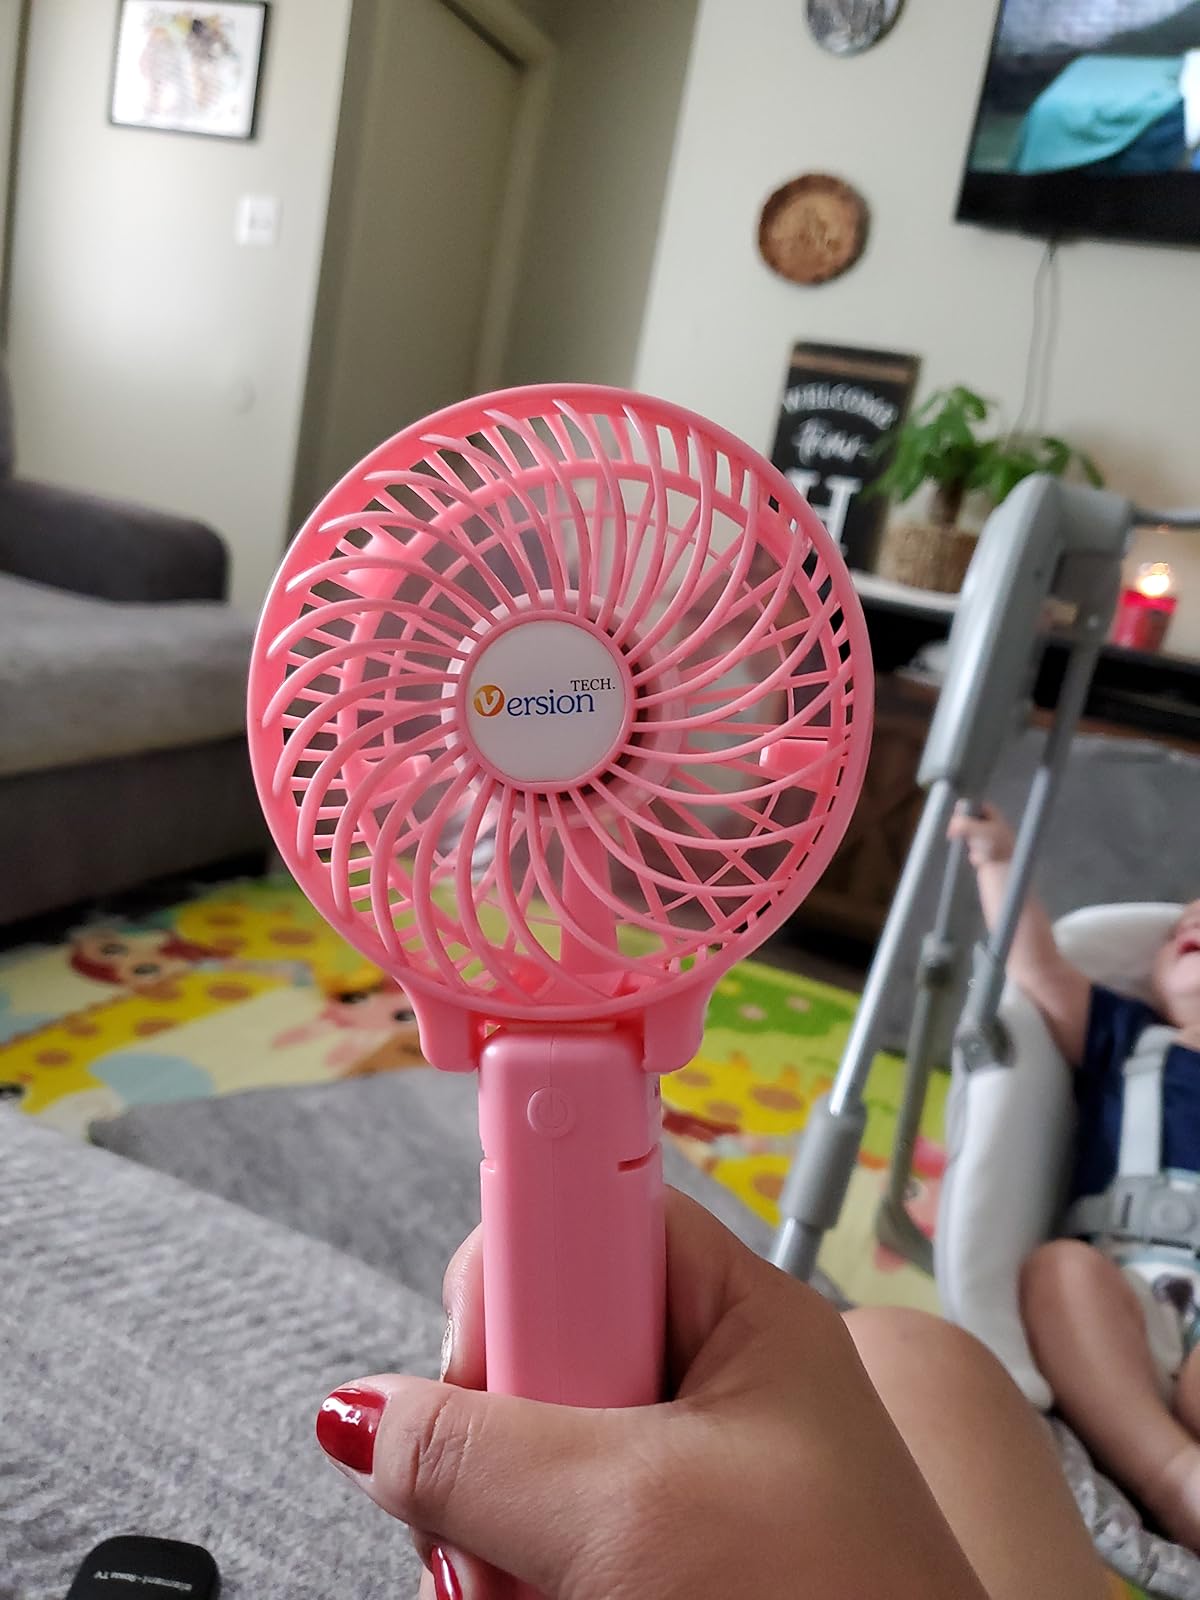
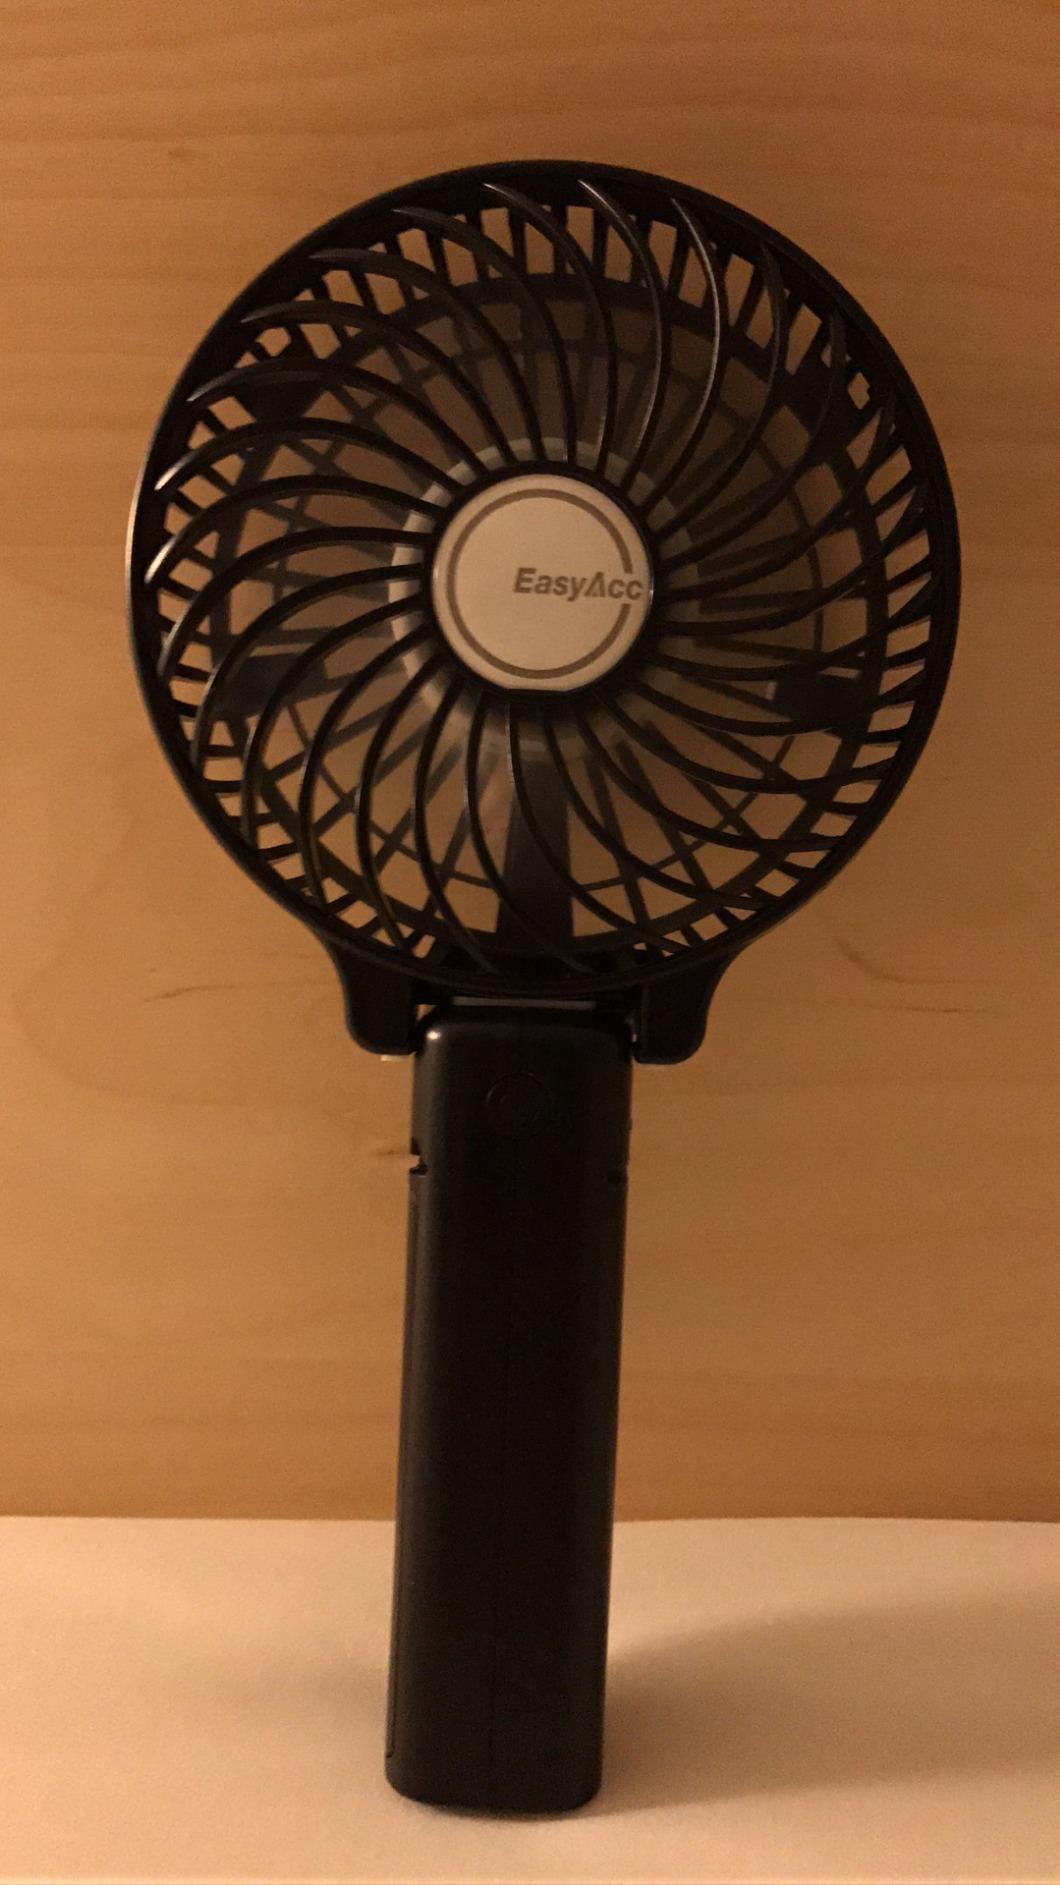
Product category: fan
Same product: no